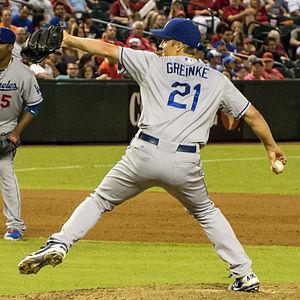
Donald Zackary Greinke est un lanceur droitier des Astros de Houston de la Ligue majeure de baseball.